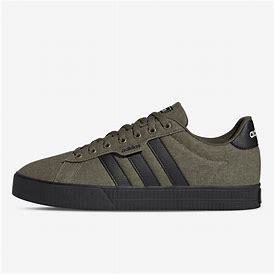
Brand: Adidas
Model: Daily 3